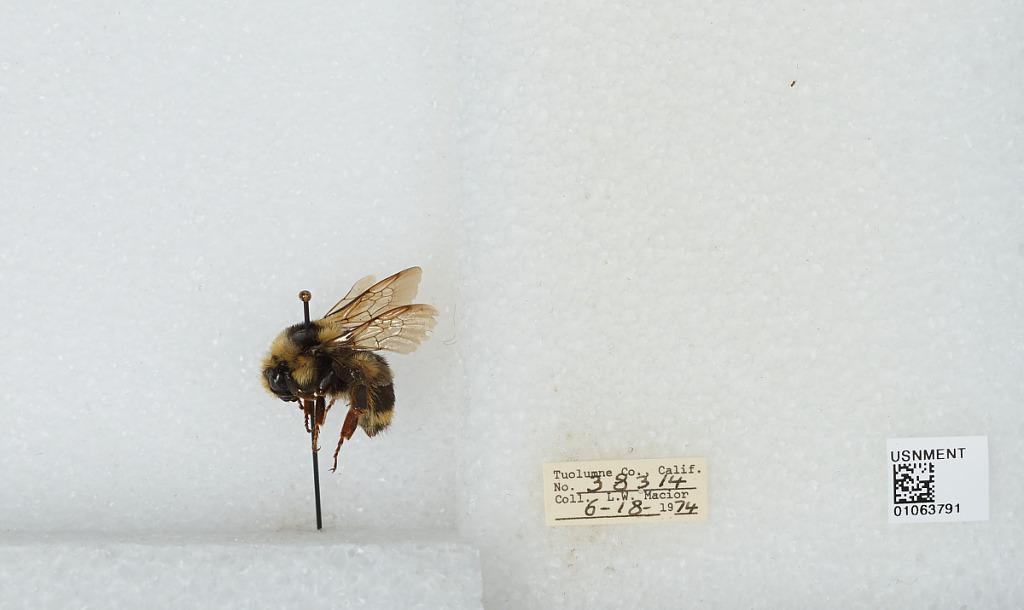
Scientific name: Bombus bifarius nearcticus
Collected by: L. Macior
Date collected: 1974-6-18
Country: United States
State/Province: California
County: Tuolumne
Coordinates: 38.02, -119.94